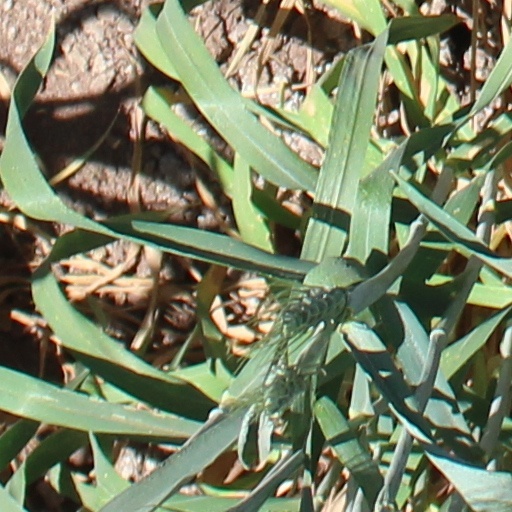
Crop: wheat